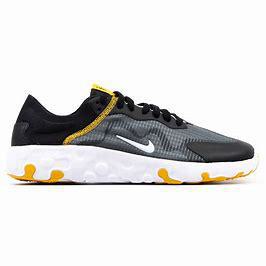
Brand: Nike
Model: Renew Lucent